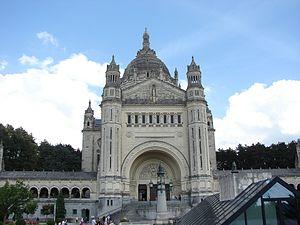
La basilique Sainte-Thérèse est située à Lisieux, en Normandie. Elle a été élevée en l'honneur de sainte Thérèse de l'Enfant Jésus peu de temps après sa canonisation.